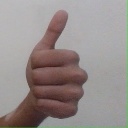
अक्षर: थ